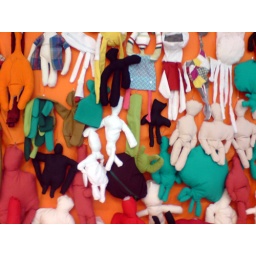
abtffn8aaa.wordpress.com/, My feet in the sky of Bilbao and my head in San Francisco street